TV-out

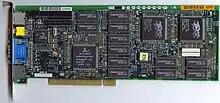
TV-out on an Intergraph Intense3D Voodoo Rush; S-video (first connector) and composite video (yellow RCA connector below)

The term TV-out is commonly used to label the connector of equipment providing an analog video signal acceptable for a television AV input. TV-out is different from AV-out in that it only provides video, no audio.